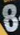
Number: 8